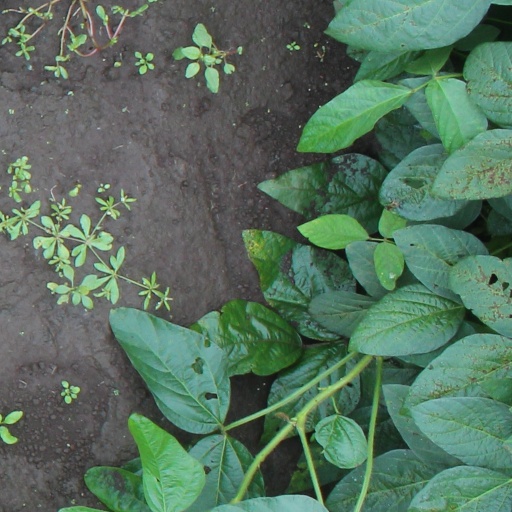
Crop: soybean